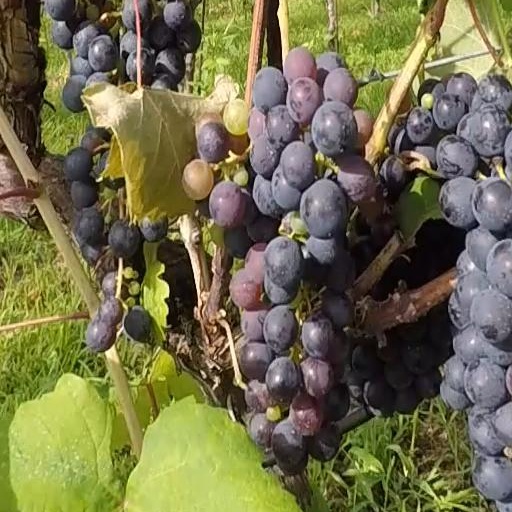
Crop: grape